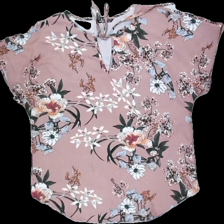
View: front
Type: Blouse
Category: Ladies
Brand: Not in the list
Colors: Pink, Orange, Blue, Multicolor
Material: 100% Polyester
Pattern: Floral print
Cut: Regular
Size: L
Season: Spring
Price range: 50-100
Recommended usage: Reuse
Description: pink blouse with floralprint